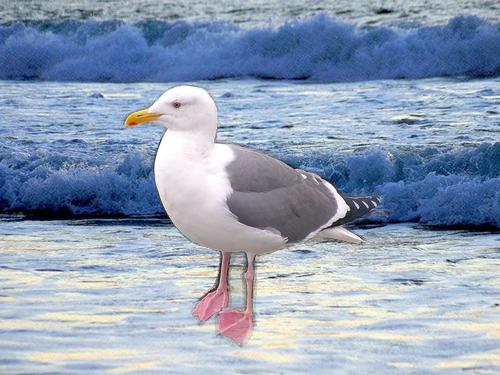
Bird species: Western_Gull
Bird type: waterbird
Background: water